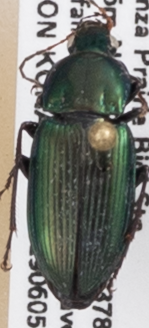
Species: Poecilus chalcites
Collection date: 2019-06-05
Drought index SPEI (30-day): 1.608
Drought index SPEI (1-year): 1.498
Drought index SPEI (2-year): -0.086